Mahogany (email client)

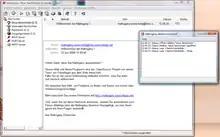
Mahogany on Windows Vista

Mahogany is an open source cross-platform email and news client. It is available for X11/Unix and MS Win32 platforms, supporting a wide range of protocols and standards, including SMTP, POP3, IMAP, NNTP (including SSL support for all of them) and full MIME support. The current official release version is 0.67 (published in August 2006).